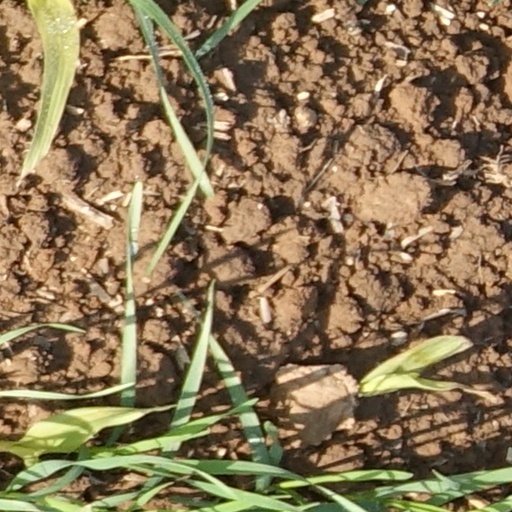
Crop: wheat